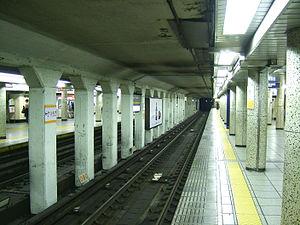
Toranomon est une station du métro de Tokyo sur la ligne Ginza dans l'arrondissement de Minato à Tokyo. Elle est exploitée par le Tokyo Metro.